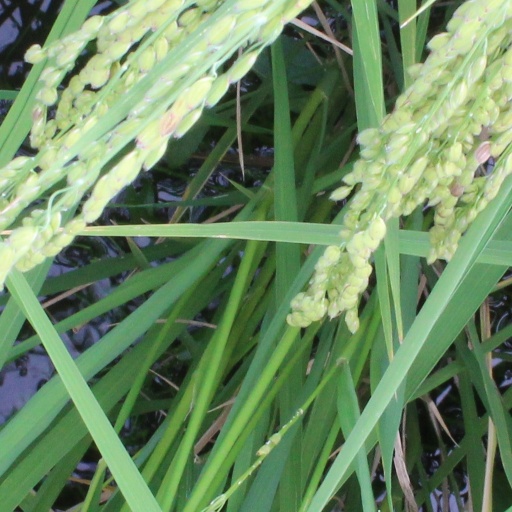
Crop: rice